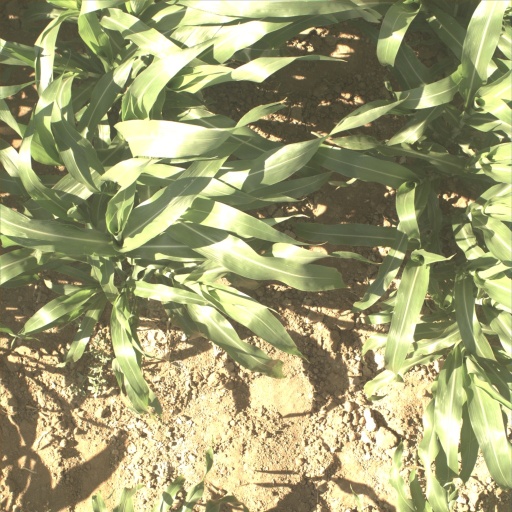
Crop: sorghum